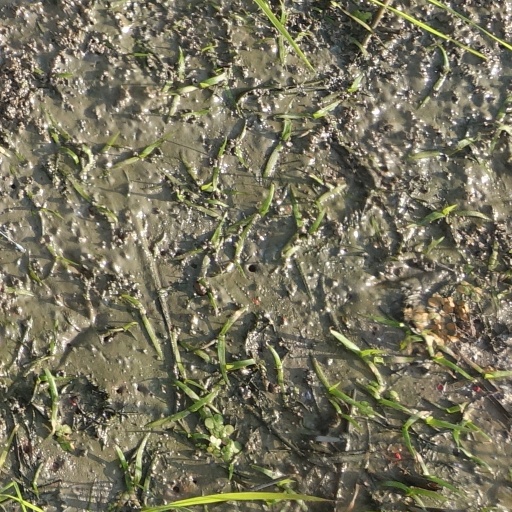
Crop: rice